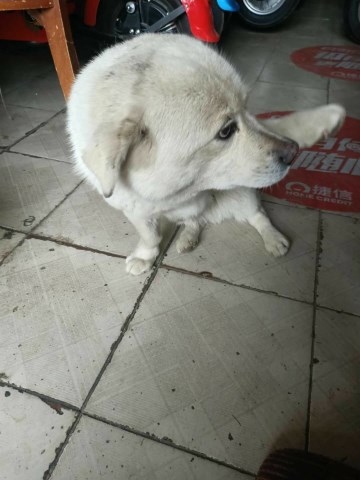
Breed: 3336-n000121-chinese_rural_dog